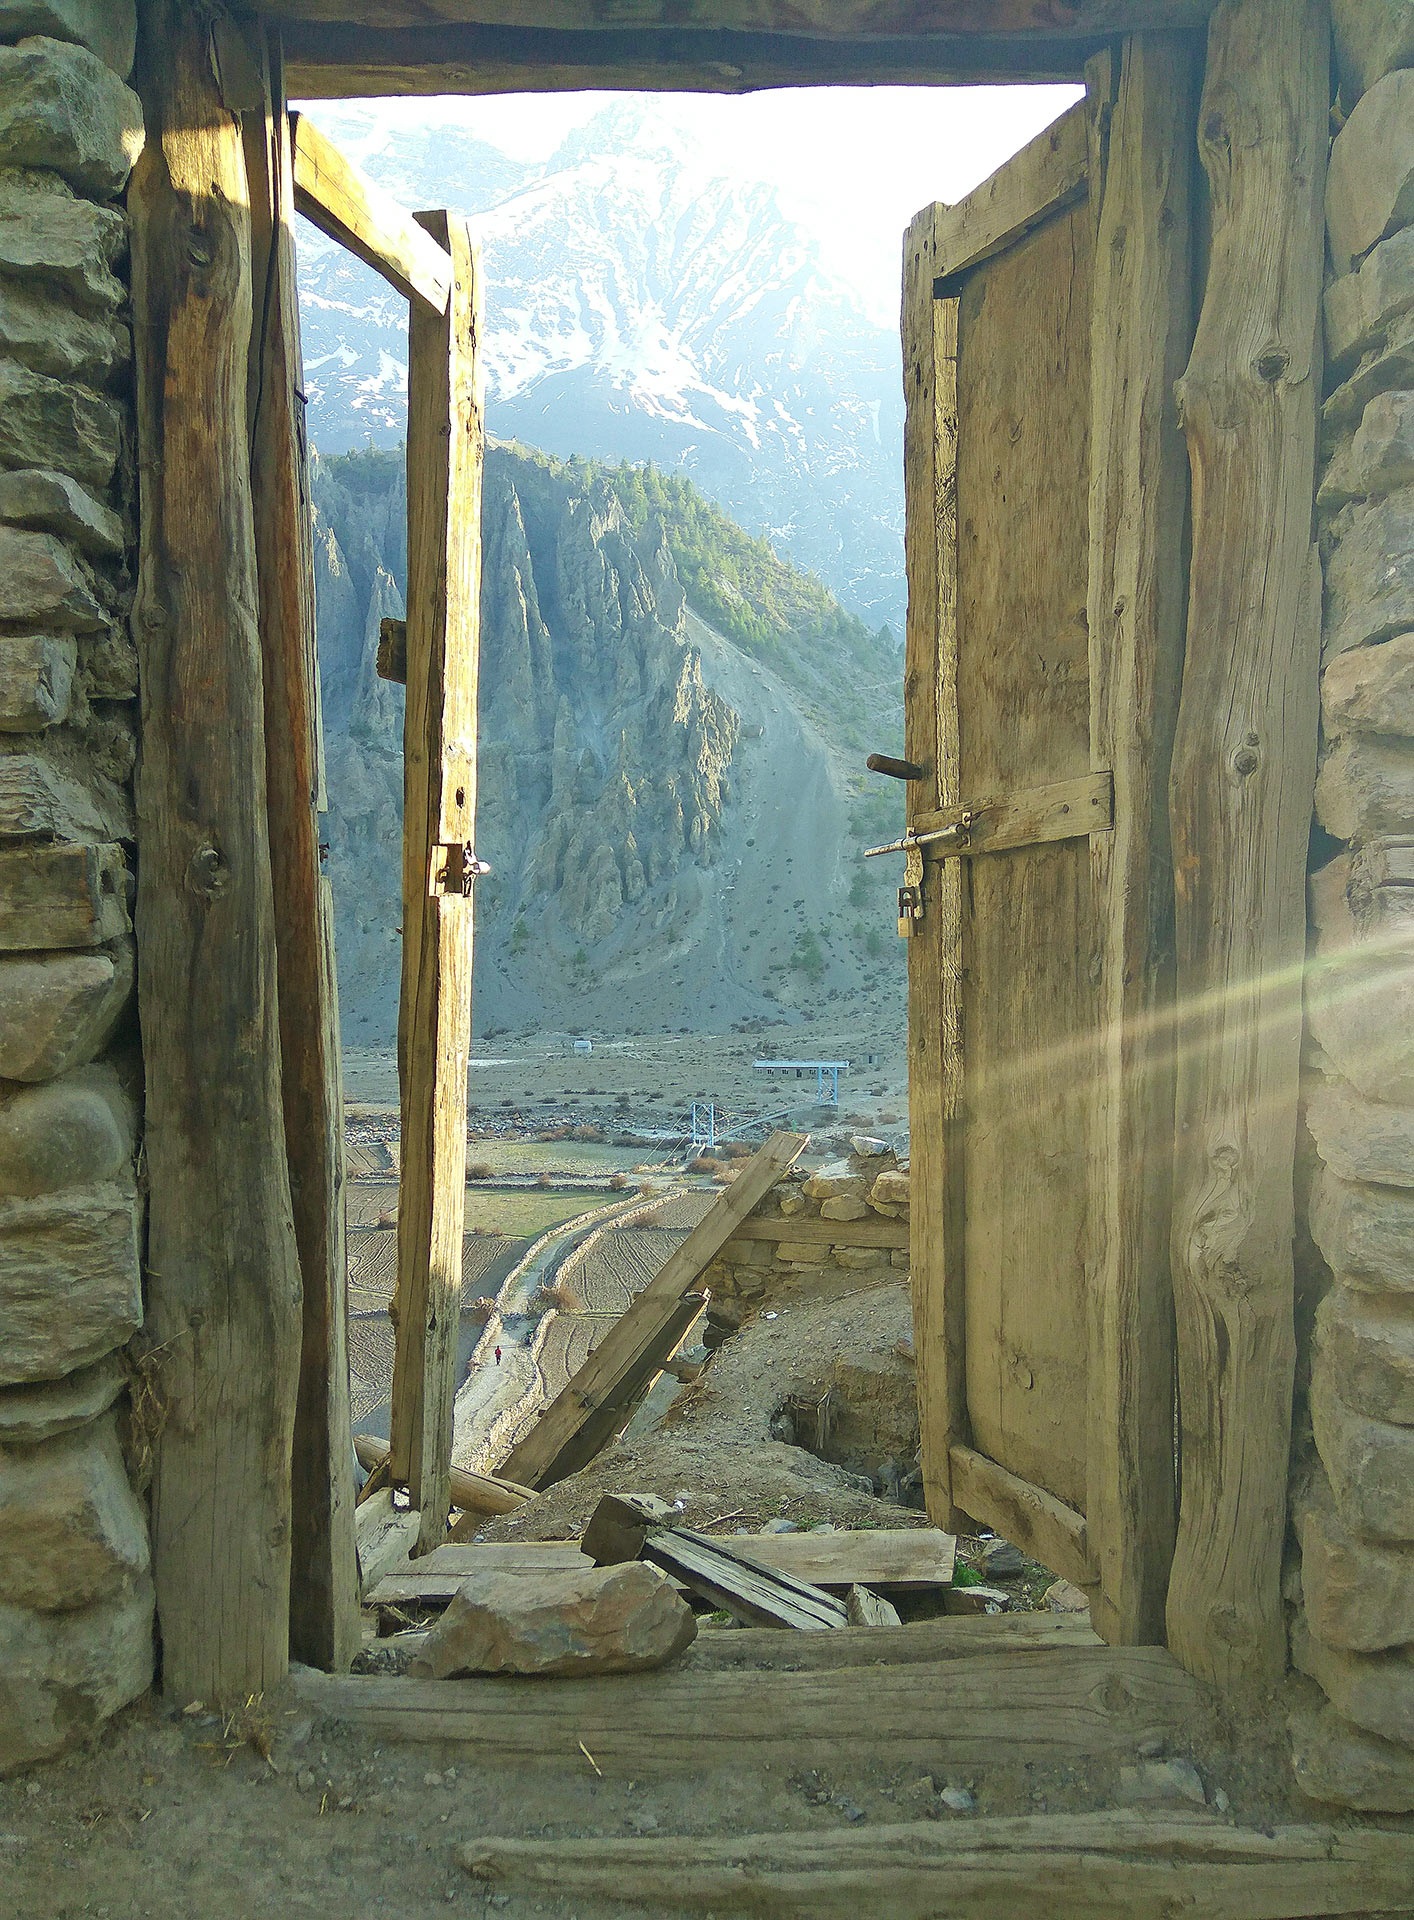
landscape, rock, wood, wall, art, ruins, ancient history, outside the door, door frame photography